Sarah Carter

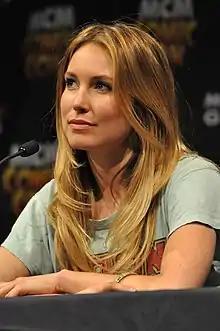
Carter at the Falling Skies Panel MCM London Comic Con 2013

Sarah Sanguin Carter (born October 30, 1980) is a Canadian actress, singer, writer and director. She is known for her recurring role as Alicia Baker in the superhero series "Smallville" (2004–2005), Madeleine Poe in "Shark" (2006–2008), and main role as Maggie May in the TNT science fiction series "Falling Skies" (2011–2015).